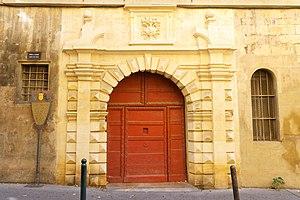
L'Hôtel de Galice est un hôtel particulier situé au n° 10 de la rue Pierre et Marie Curie, à Aix-en-Provence, dans la région Provence-Alpes-Côte d'Azur, France.